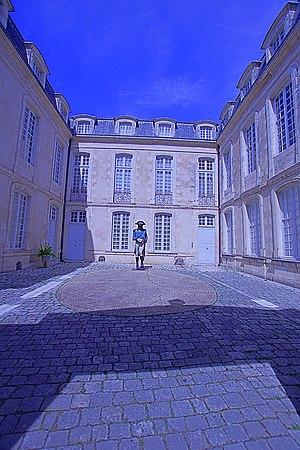
Une statue de Toussaint Louverture dans la cour de l'hotel Fleuriau, Musée du Nouveau Monde
La traite négrière à La Rochelle s'inscrit dans l'histoire de la traite transatlantique. Débutée au XVIᵉ siècle avec l'arrivée des premiers esclaves africains sur le continent américain en 1502, elle s’étend jusqu'aux années 1880 et s'intègre dans le commerce colonial triangulaire.